List of medieval armour components

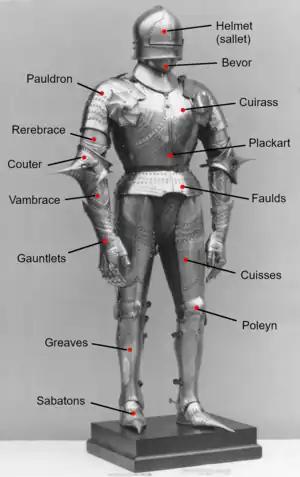
Late medieval gothic plate armour with list of elements. The slot in the helmet is called an occularium.

This list identifies various pieces of body armour worn from the medieval to early modern period in the Western world, mostly plate but some mail armour, arranged by the part of body that is protected and roughly by date. It does not identify fastening components or various appendages such as lance rests or plumeholders, or clothing such as tabards or surcoats, which were often worn over a harness.